Nowotaniec

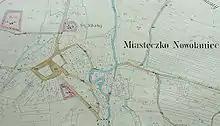
Cadastral map, Miasteczko Nowotaniec, 1852.

Nowotaniec is a village in south-eastern Poland, inhabited by about 430 (2002), in the Pogórze Bukowskie (Bukowsko Upland) mountains. Situated in the Subcarpathian Voivodeship (since 1999), previously in the Krosno Voivodeship (1975–1998) and the Sanok district, Bukowsko subdistrict, located near the towns of Medzilaborce and Palota (in northeastern Slovakia).